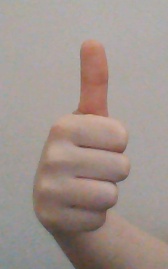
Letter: aleff